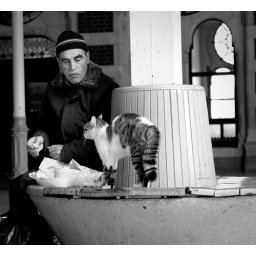
street cats in the train station